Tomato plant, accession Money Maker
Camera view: tilt-top (135 deg); turntable rotation: 30 degrees
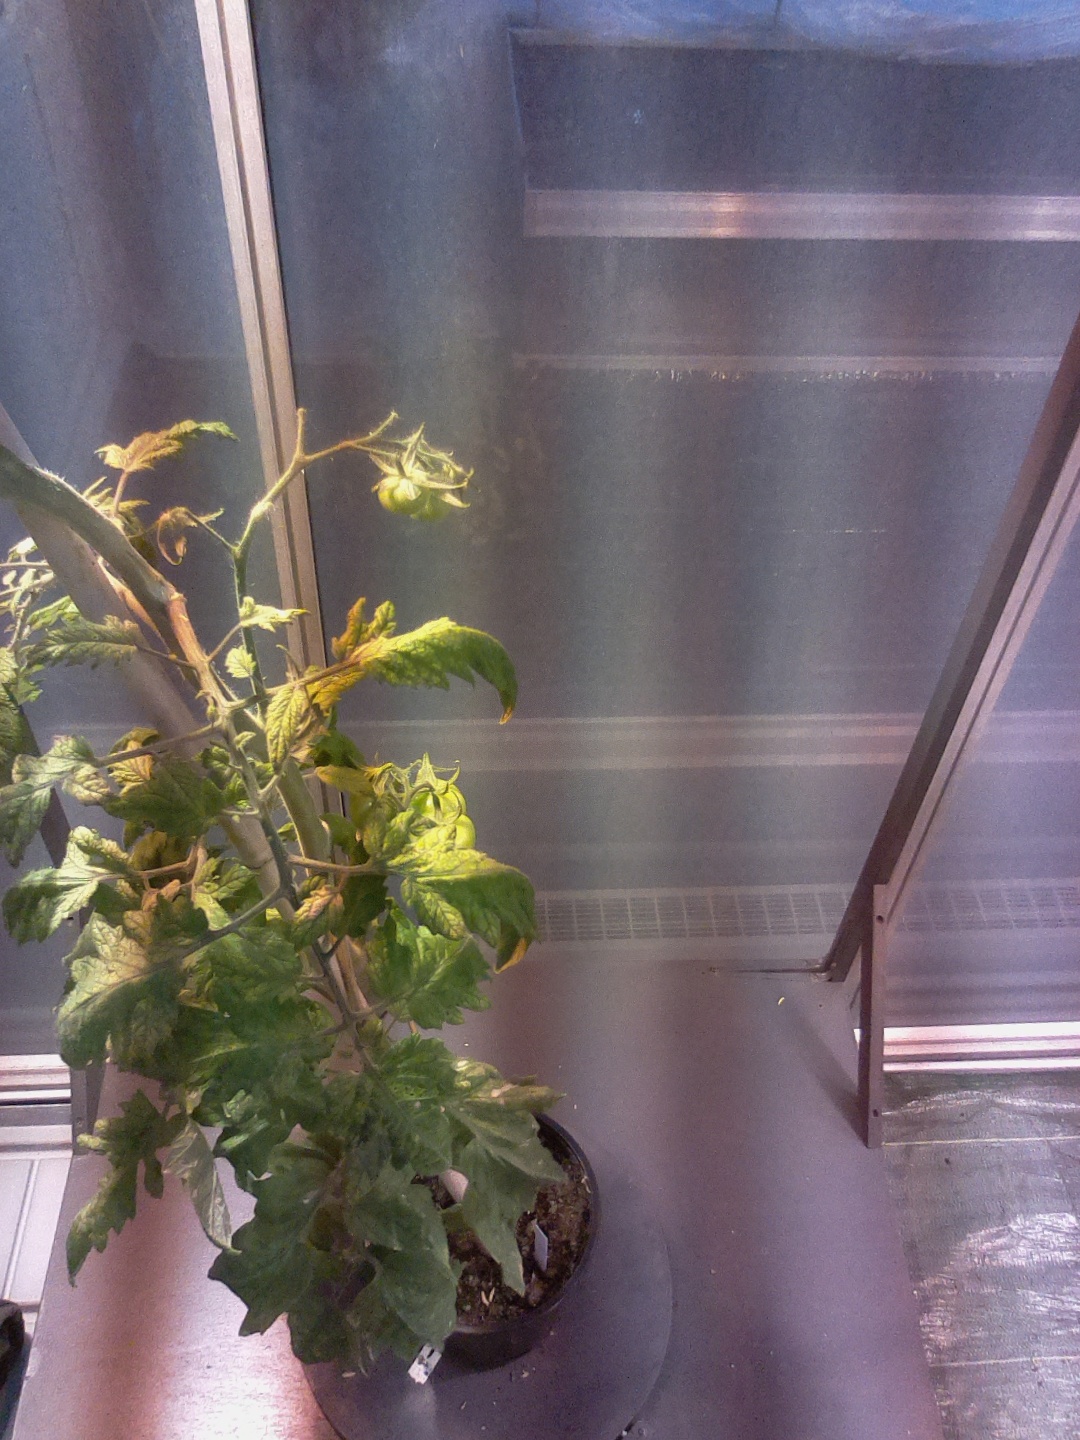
BBCH growth stage 77: 70%-80% of final fruit size